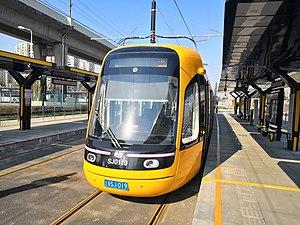
Le réseau du tramway de Shanghai a vu sa première ligne ouvrir en 1908, différents systèmes de tramway furent en exploitation dans la ville jusqu'en 1975. Le réseau actuel est composé de deux systèmes, le tramway de Zhangjiang, ouvert en 2010, et le Tramway de Songjiang, ouvert en 2018. Ces lignes sont situées en périphérie de la ville.